Adolf Friedrich von Olthof

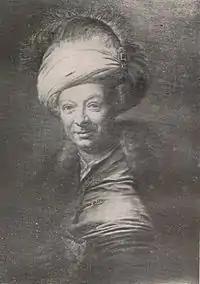
Von Olthof in Turkish costume; portrait by Georg David Matthieu

Adolf Friedrich von Olthof (7 September 1718, Strelitz-Alt - 30 June 1793, Stralsund) was a Swedish Pomeranian councilor, and patron of the arts.